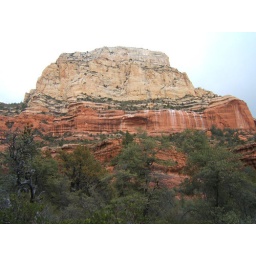
These deposits looked like water against the stark red rock.